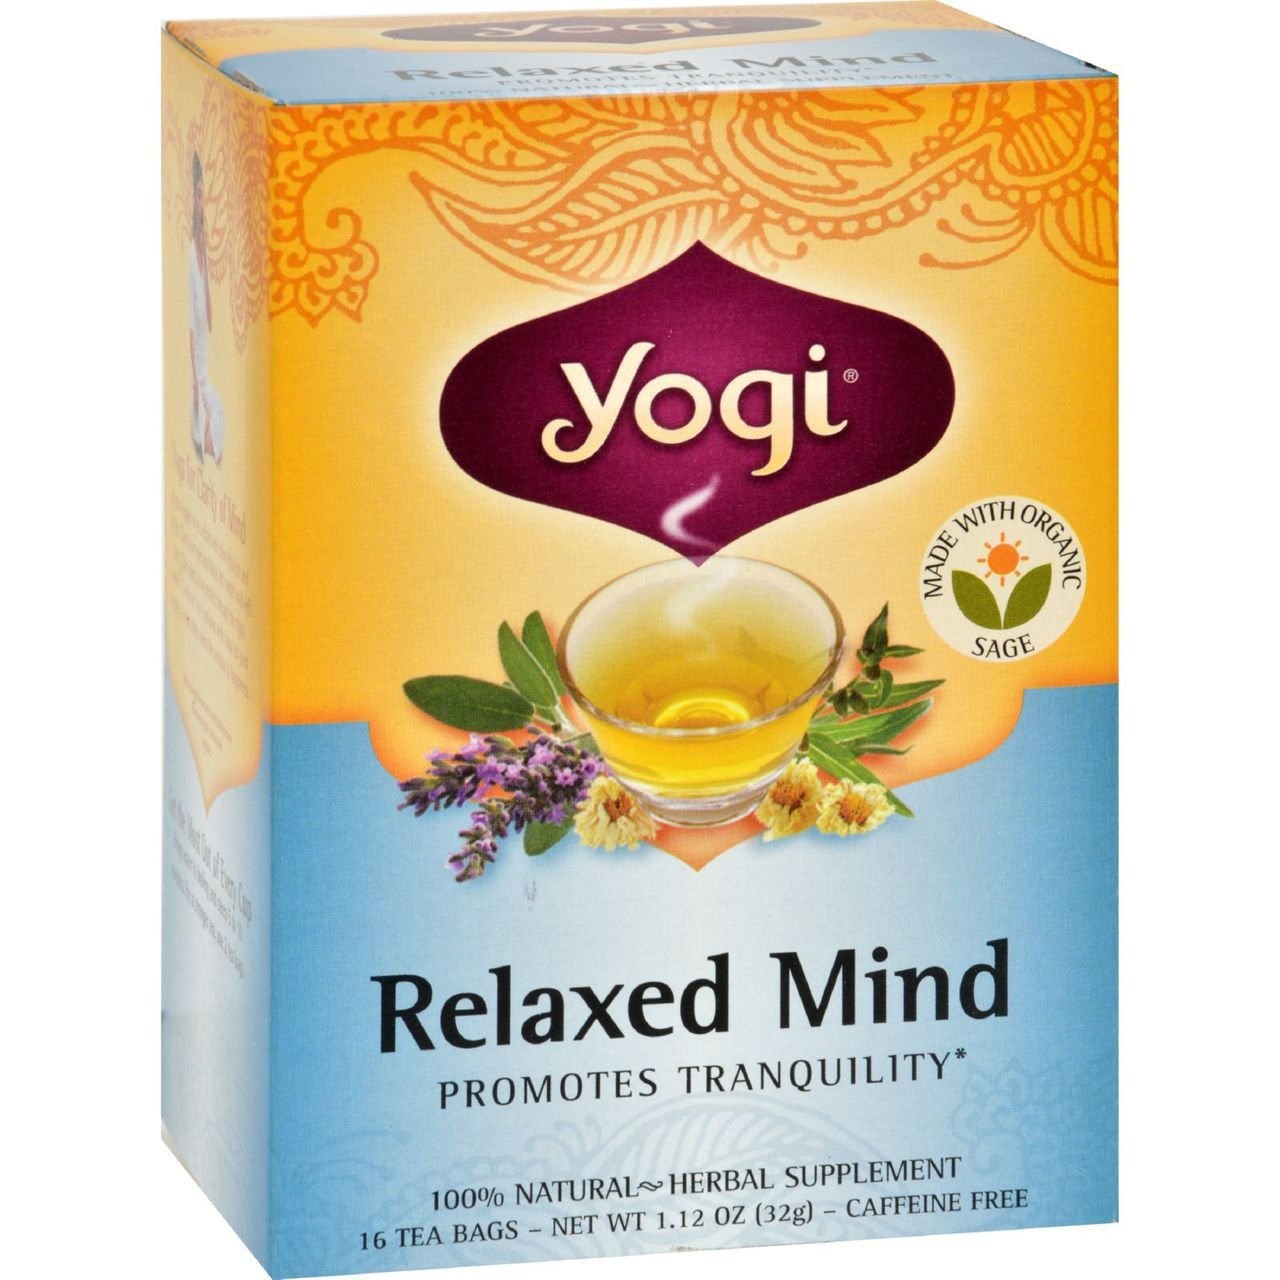
Item Name: Yogi Tea Og3 Relaxed Mind 16 Bag
Bullet Point 1: Yogis blissful blend begins with Helichrysum, believed by herbalists to uplift the subconscious.
Bullet Point 2: Unique formula with aromatic Lavender & Organic Sage, to balance your mood and nurture creativity.
Bullet Point 3: We add Shankpushpi, used in Ayurveda to support cognition.
Value: 1.0
Unit: Count

Price: 4.39